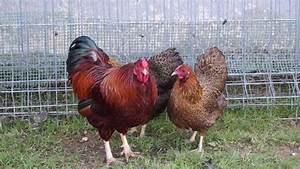
Label: gallina